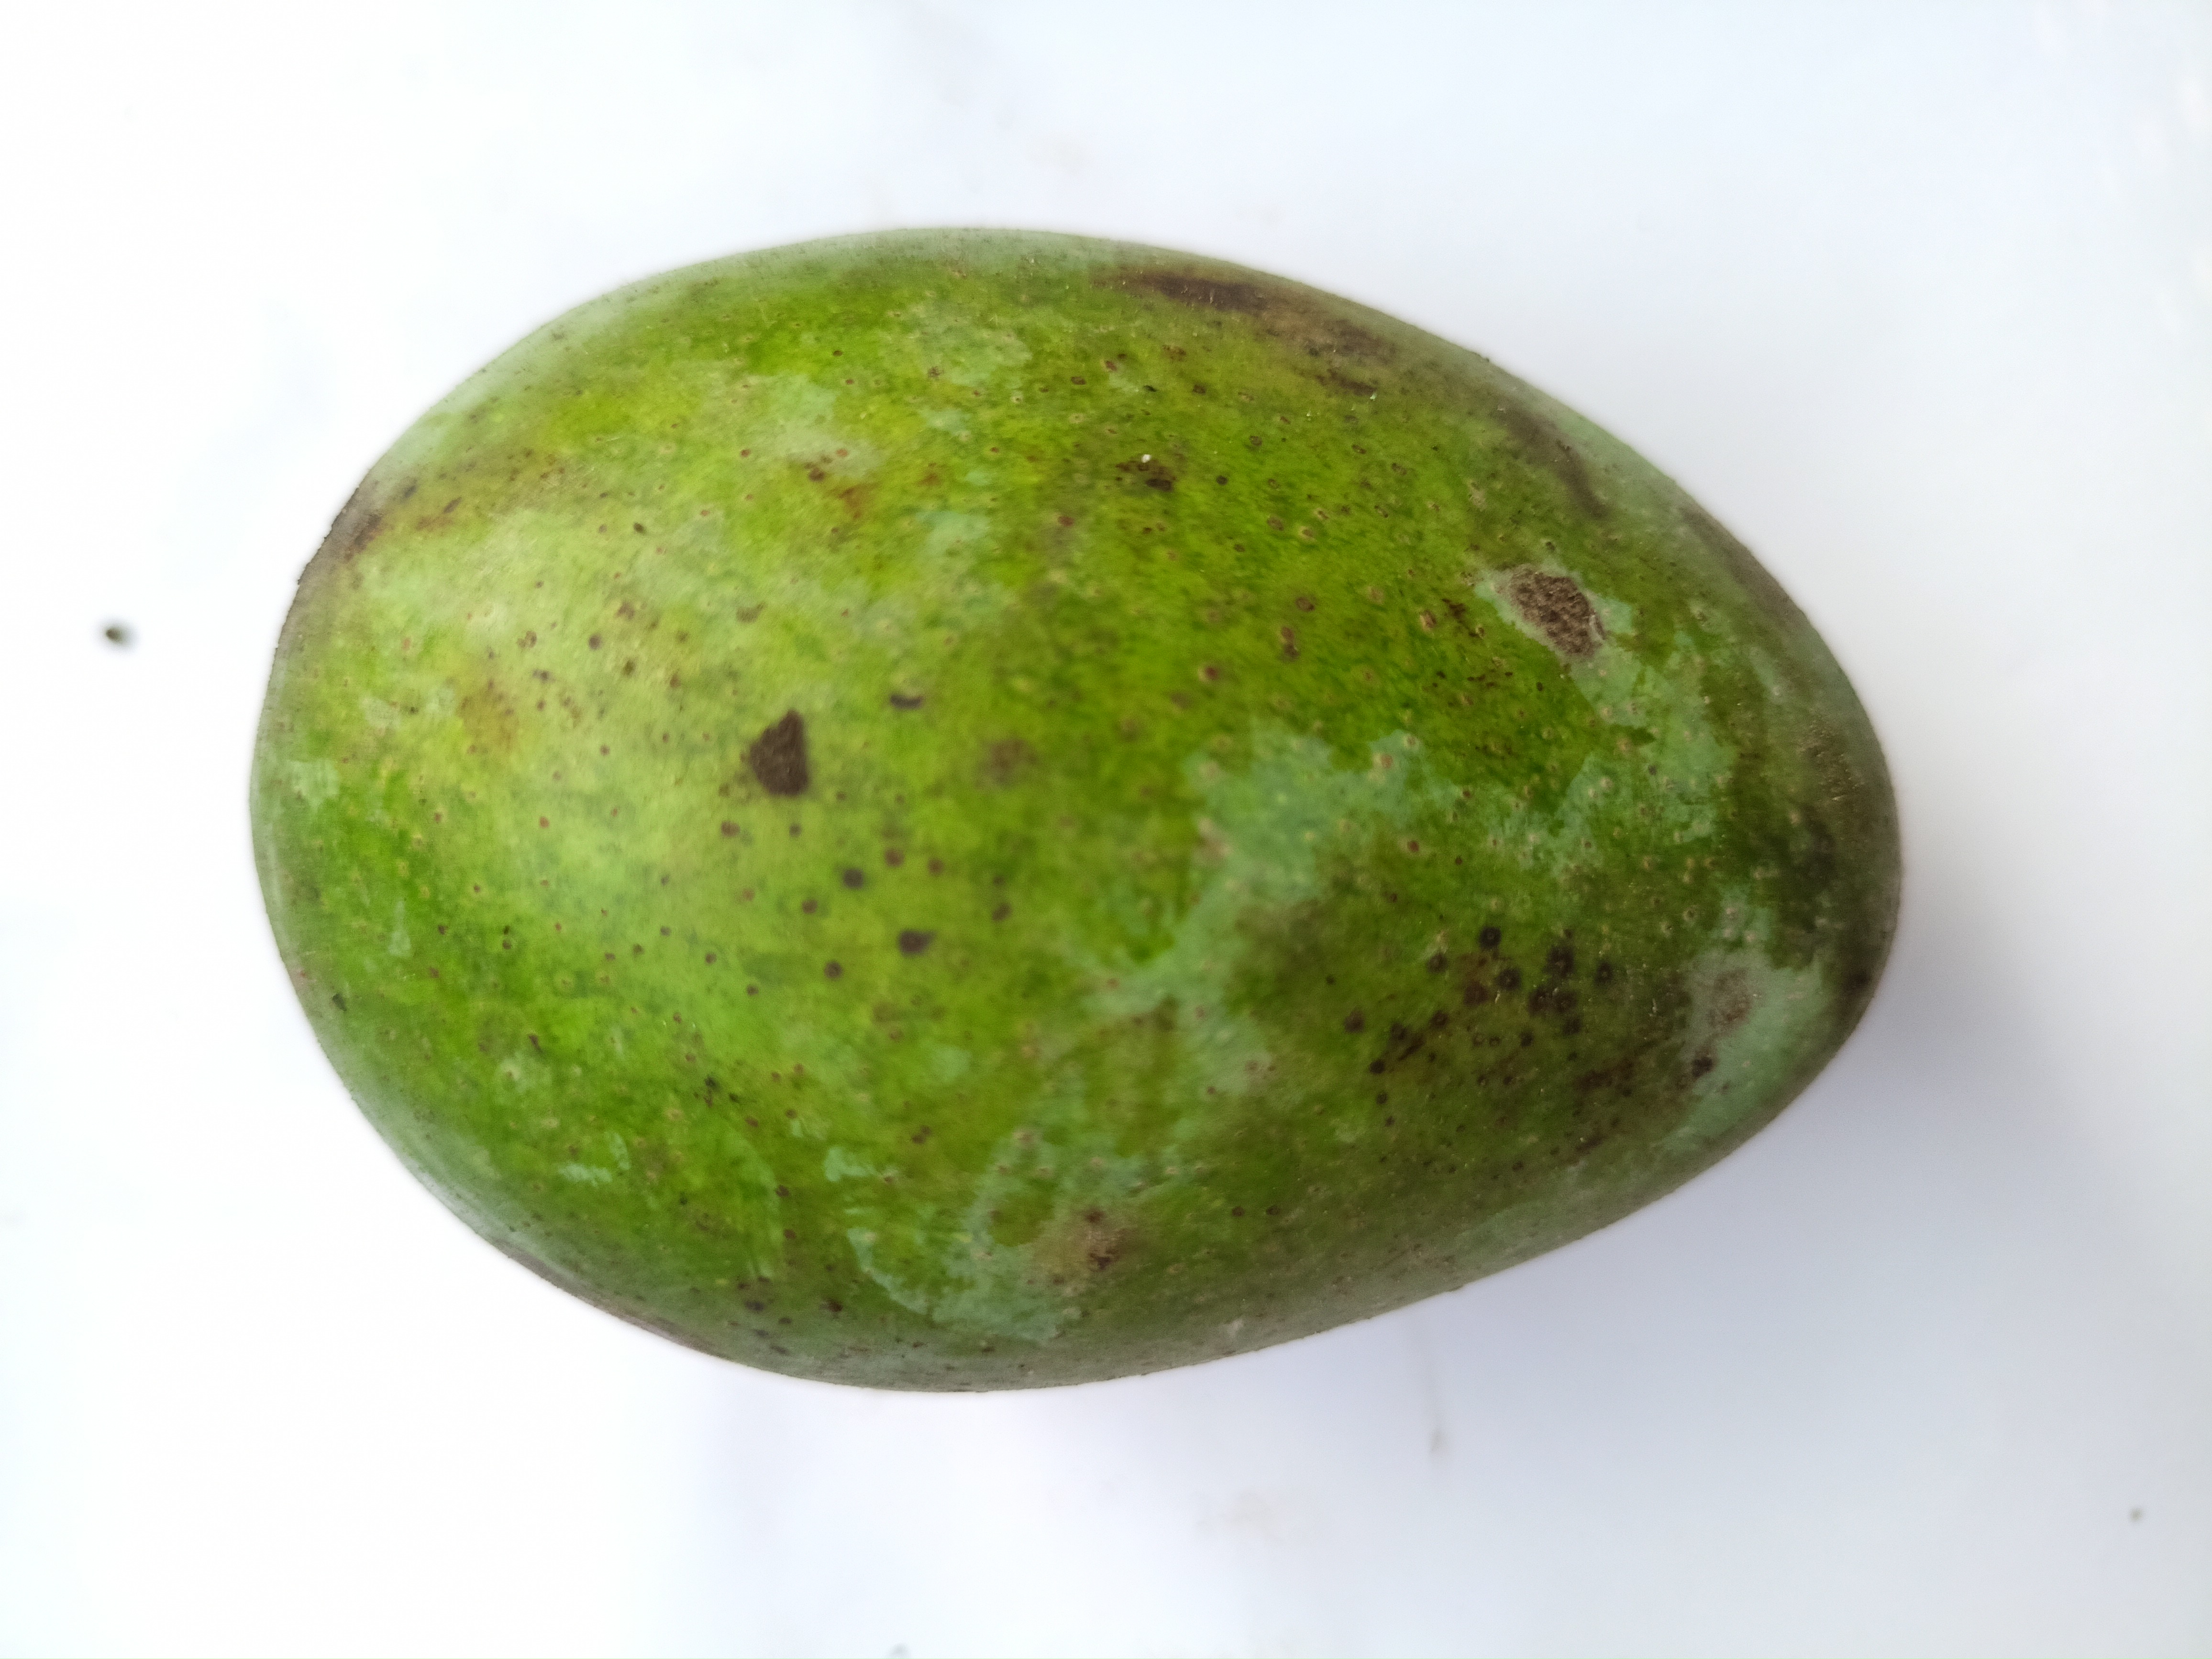
Mango variety: Khrishapat